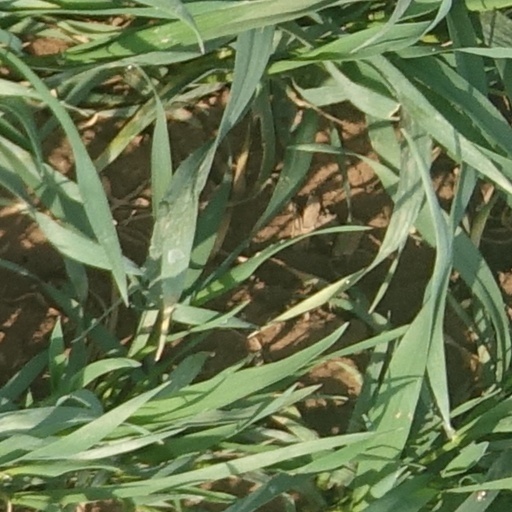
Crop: wheat